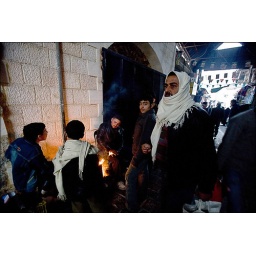
A man is walking through the market in the Old City. Aleppo (Haleb), Syria. 29 Dec 2008